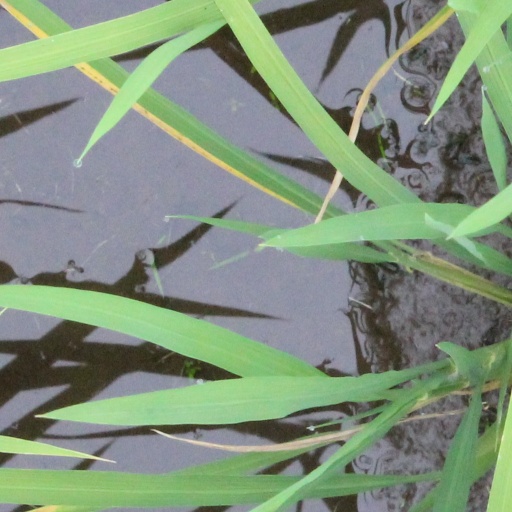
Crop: rice